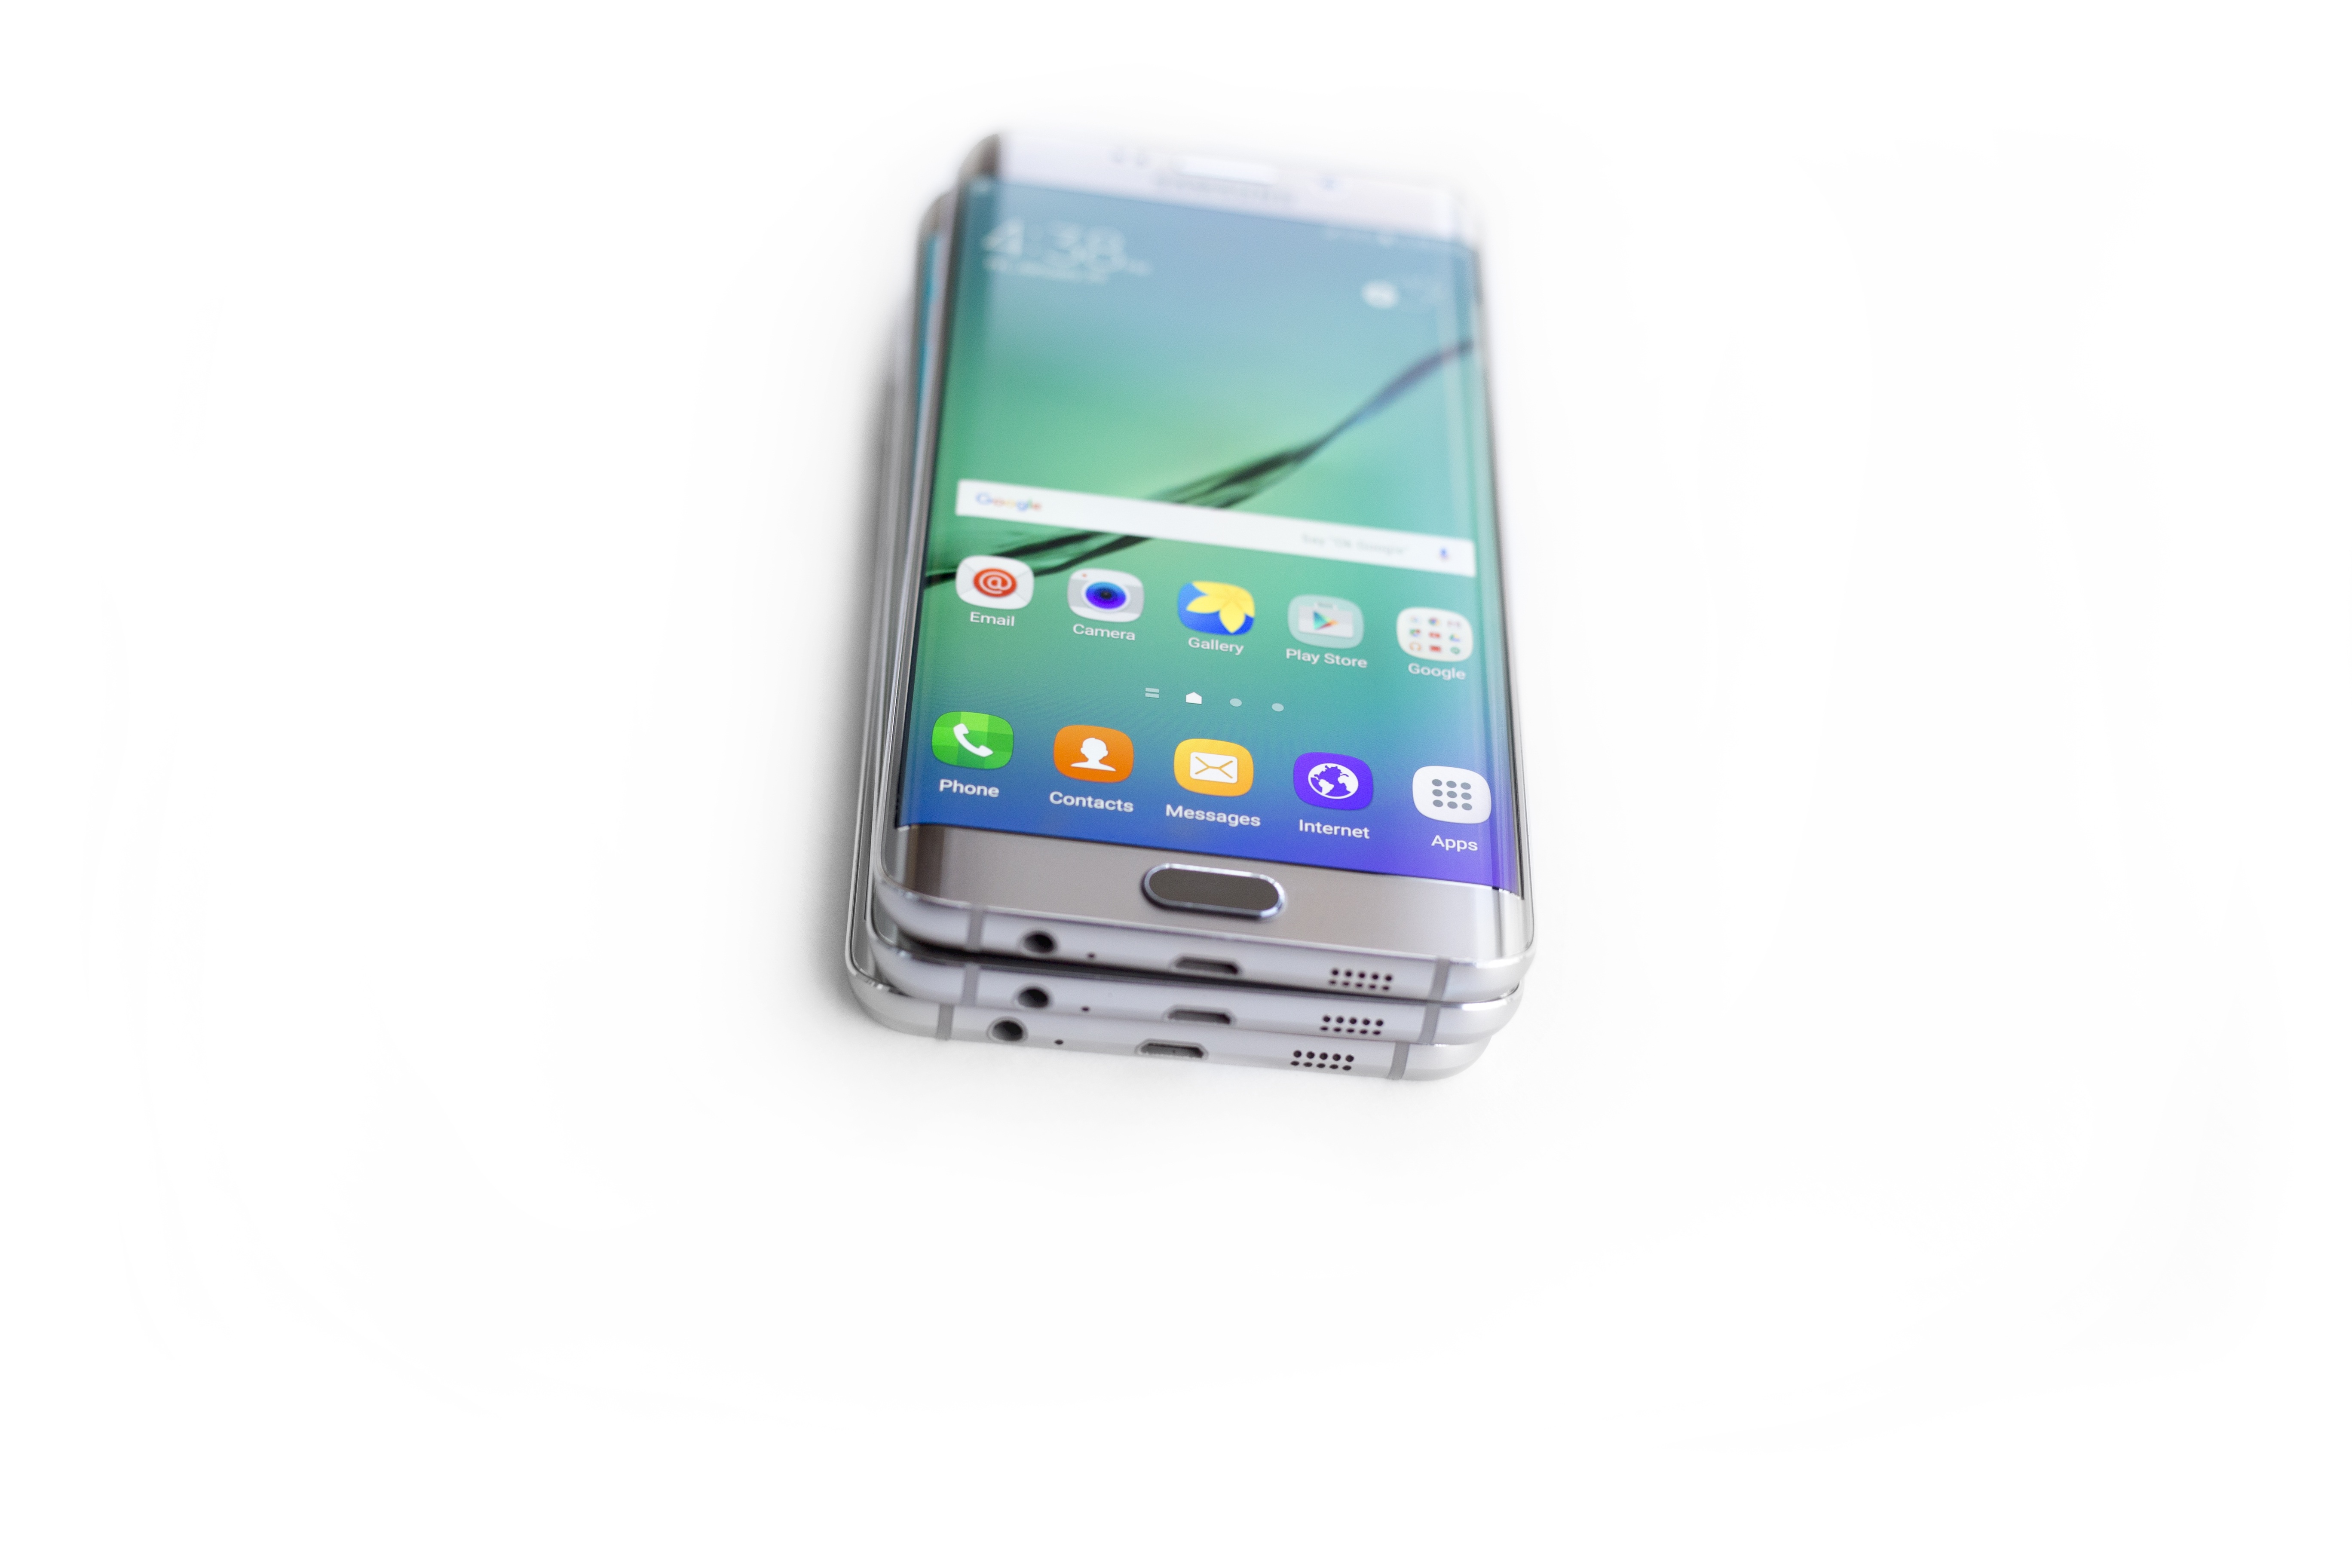
smartphone, hand, technology, telephone, gadget, mobile phone, product, electronics, samsung, multimedia, electronic device, portable communications device, communication device, feature phone, telephony, Samsung Galaxy S6 Edge Plus, Edge plus, andriod phone, stacked phones